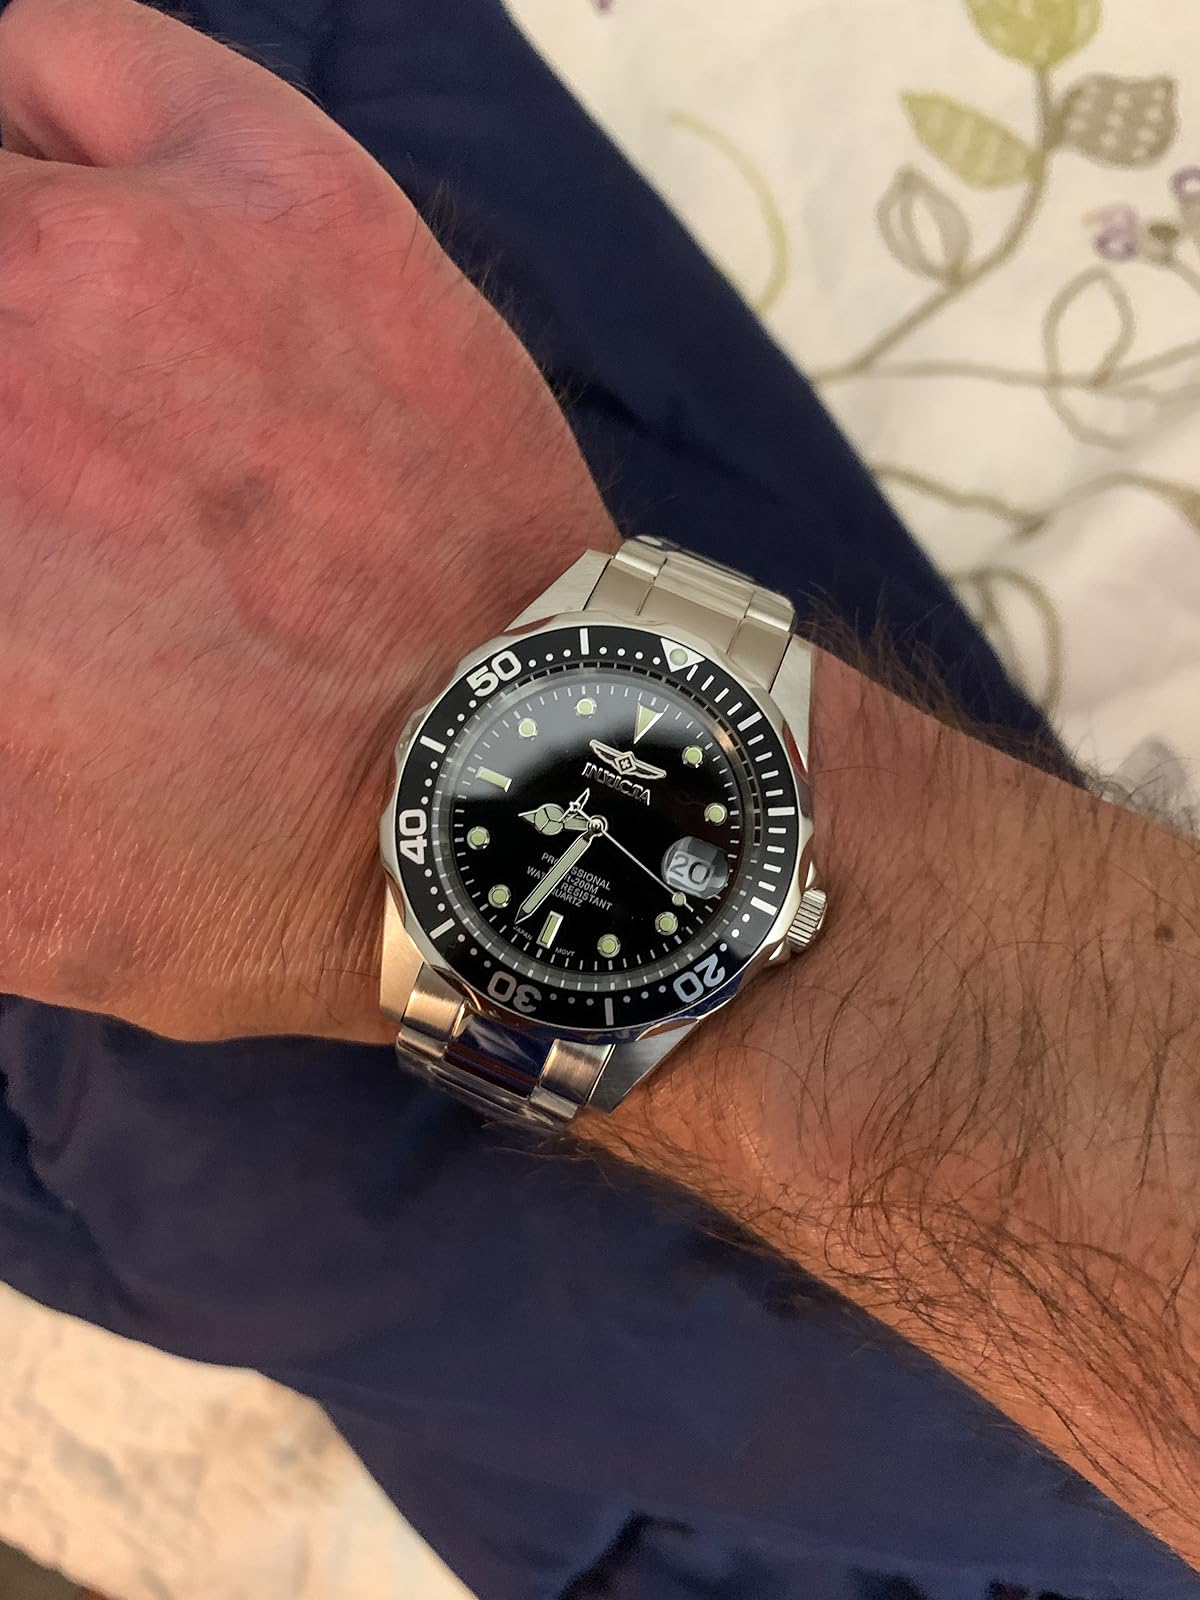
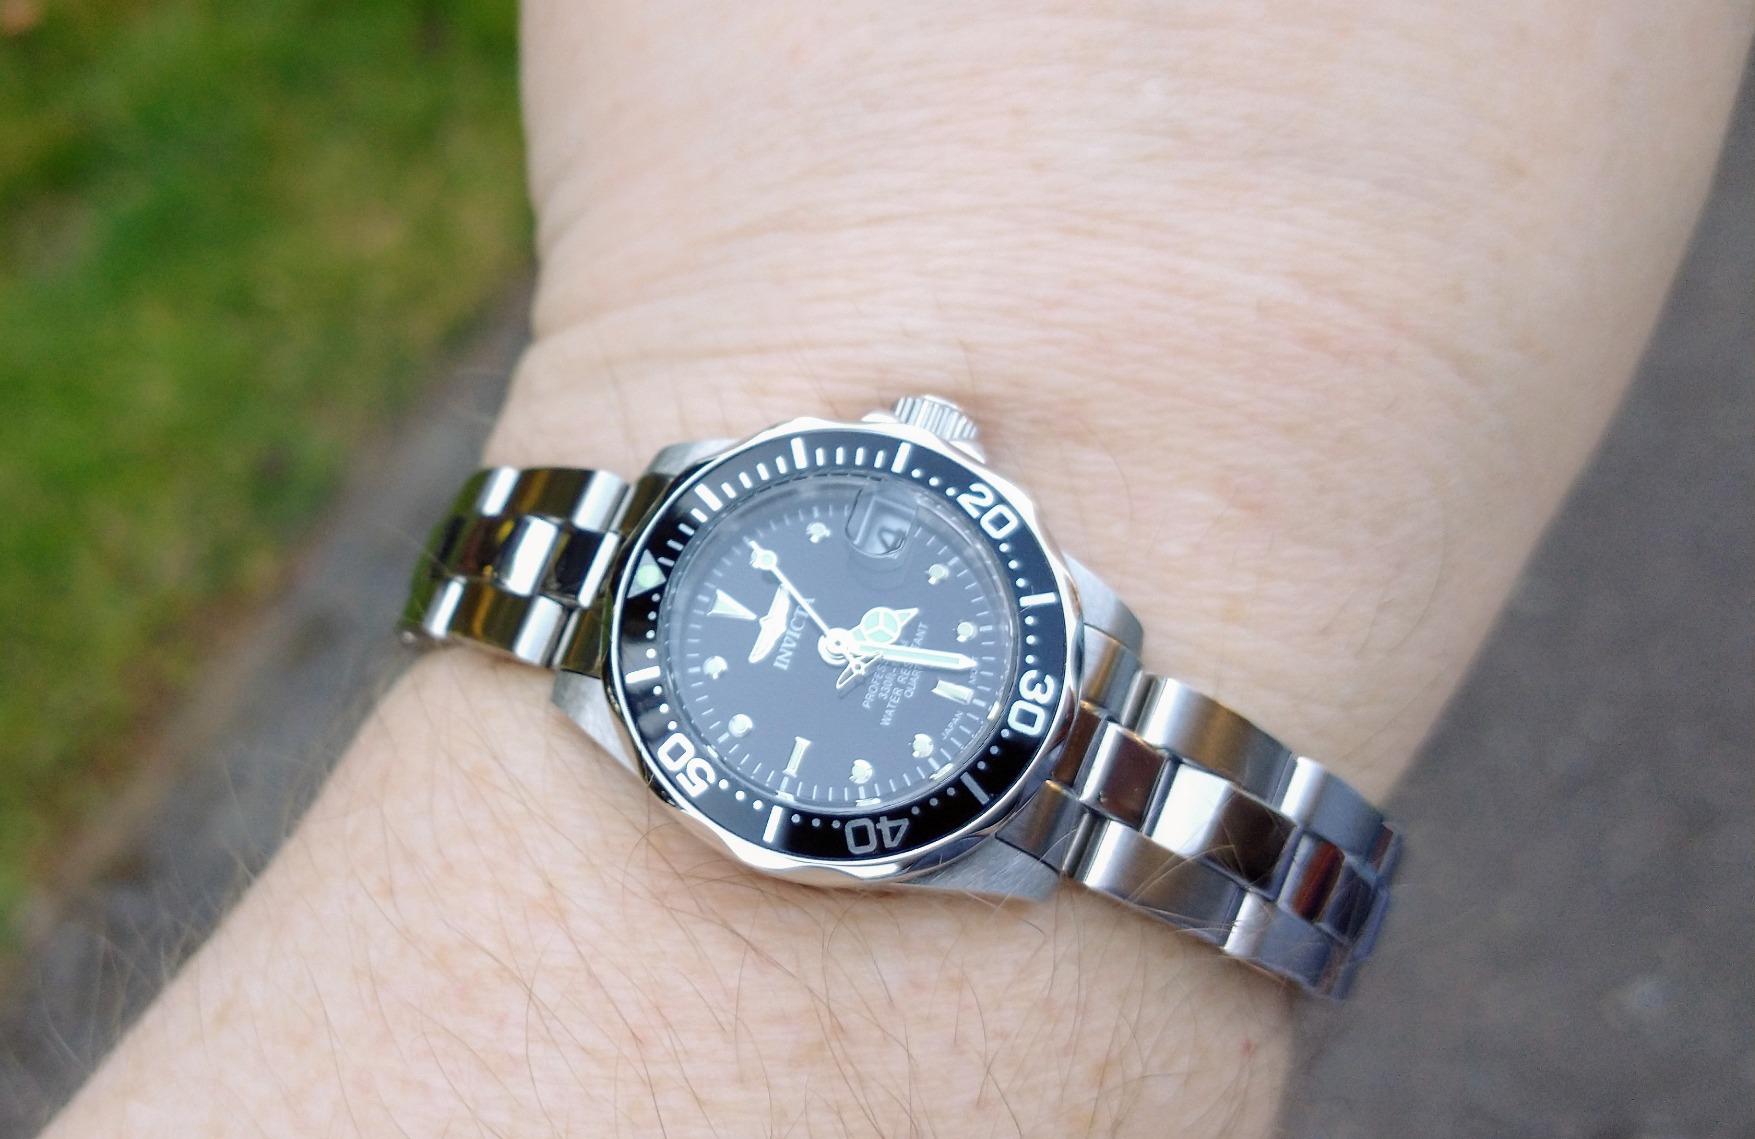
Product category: accessories_watch
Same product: yes